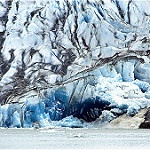
Scene: Outdoor